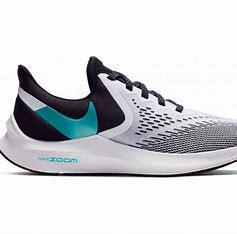
Brand: Nike
Model: Air Zoom Winflo 6